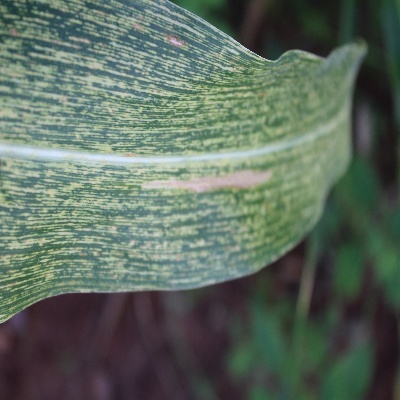
Label: Corn_(Maize)___Maize_Streak_Virus